Youngstown, Pennsylvania

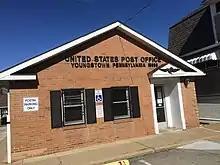
US Post Office, 312 Main St, Youngstown, PA 15696

As of the census of 2000, there were 400 people, 177 households, and 98 families residing in the borough. The population density was . There were 189 housing units at an average density of . The racial makeup of the borough was 99.50% White and 0.50% Native American. Hispanic or Latino of any race were 0.25% of the population.